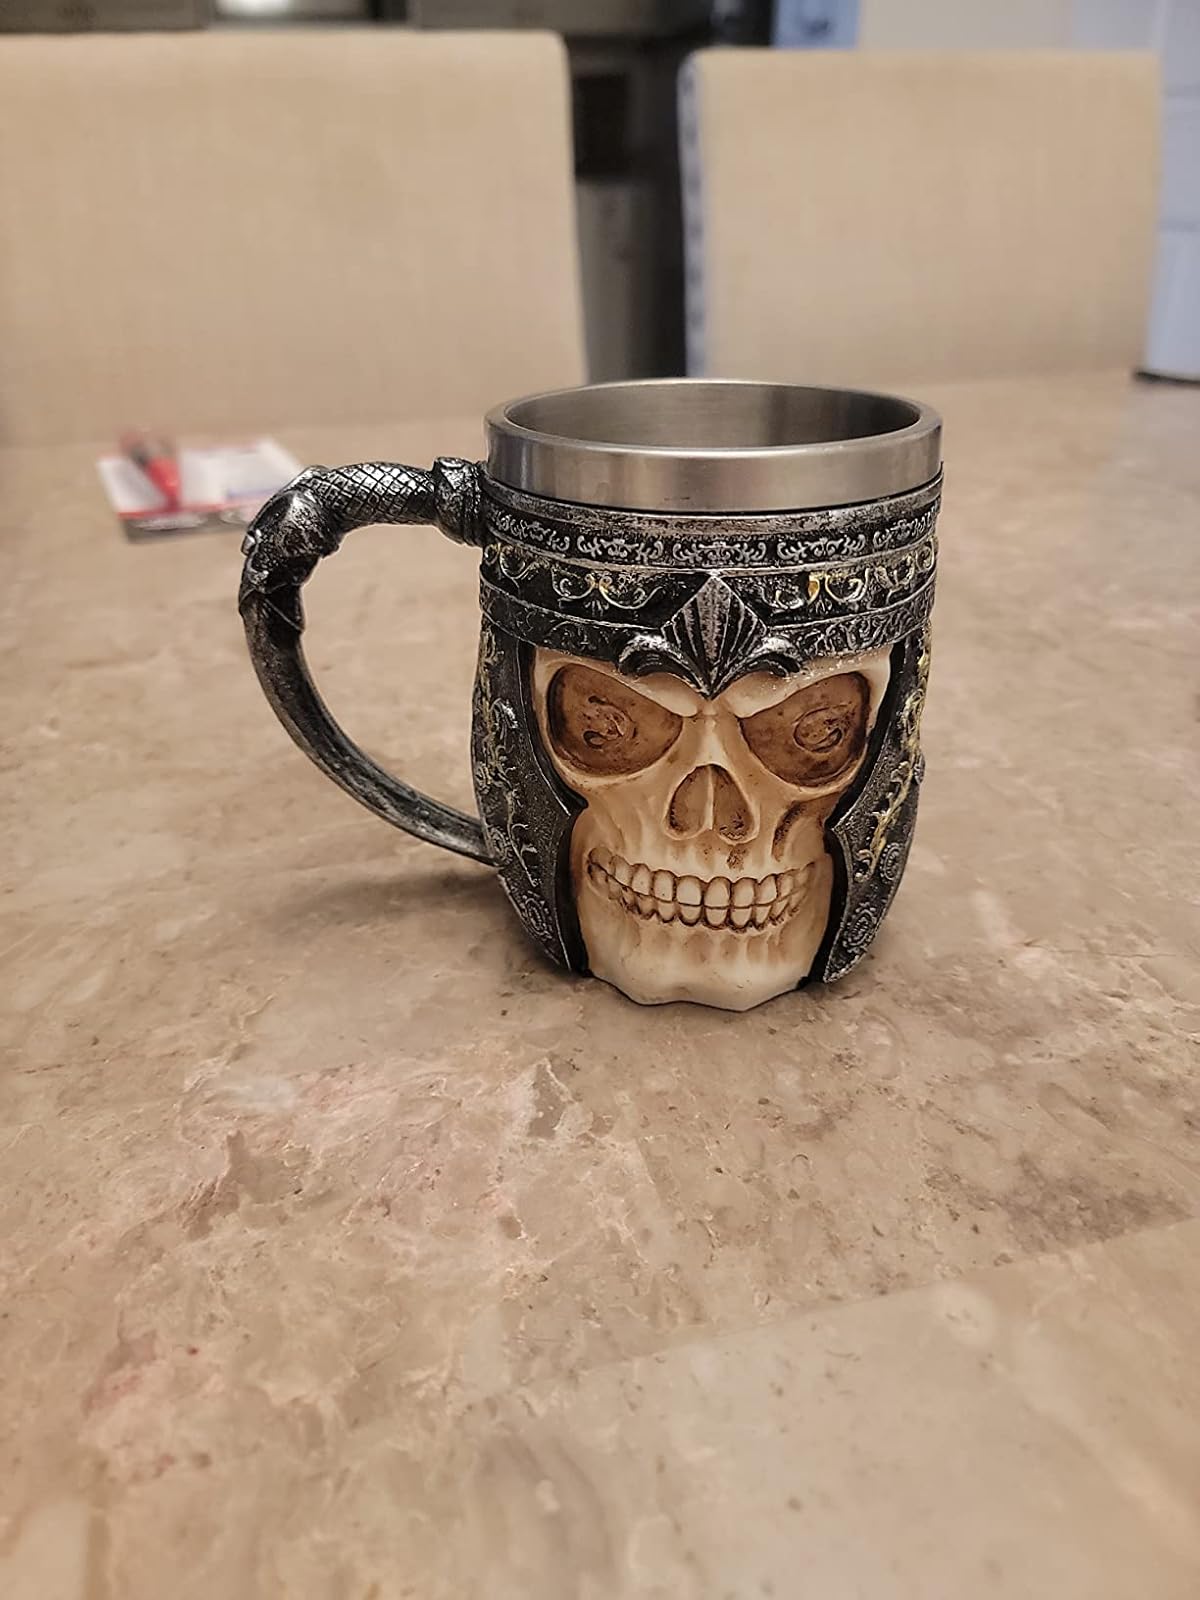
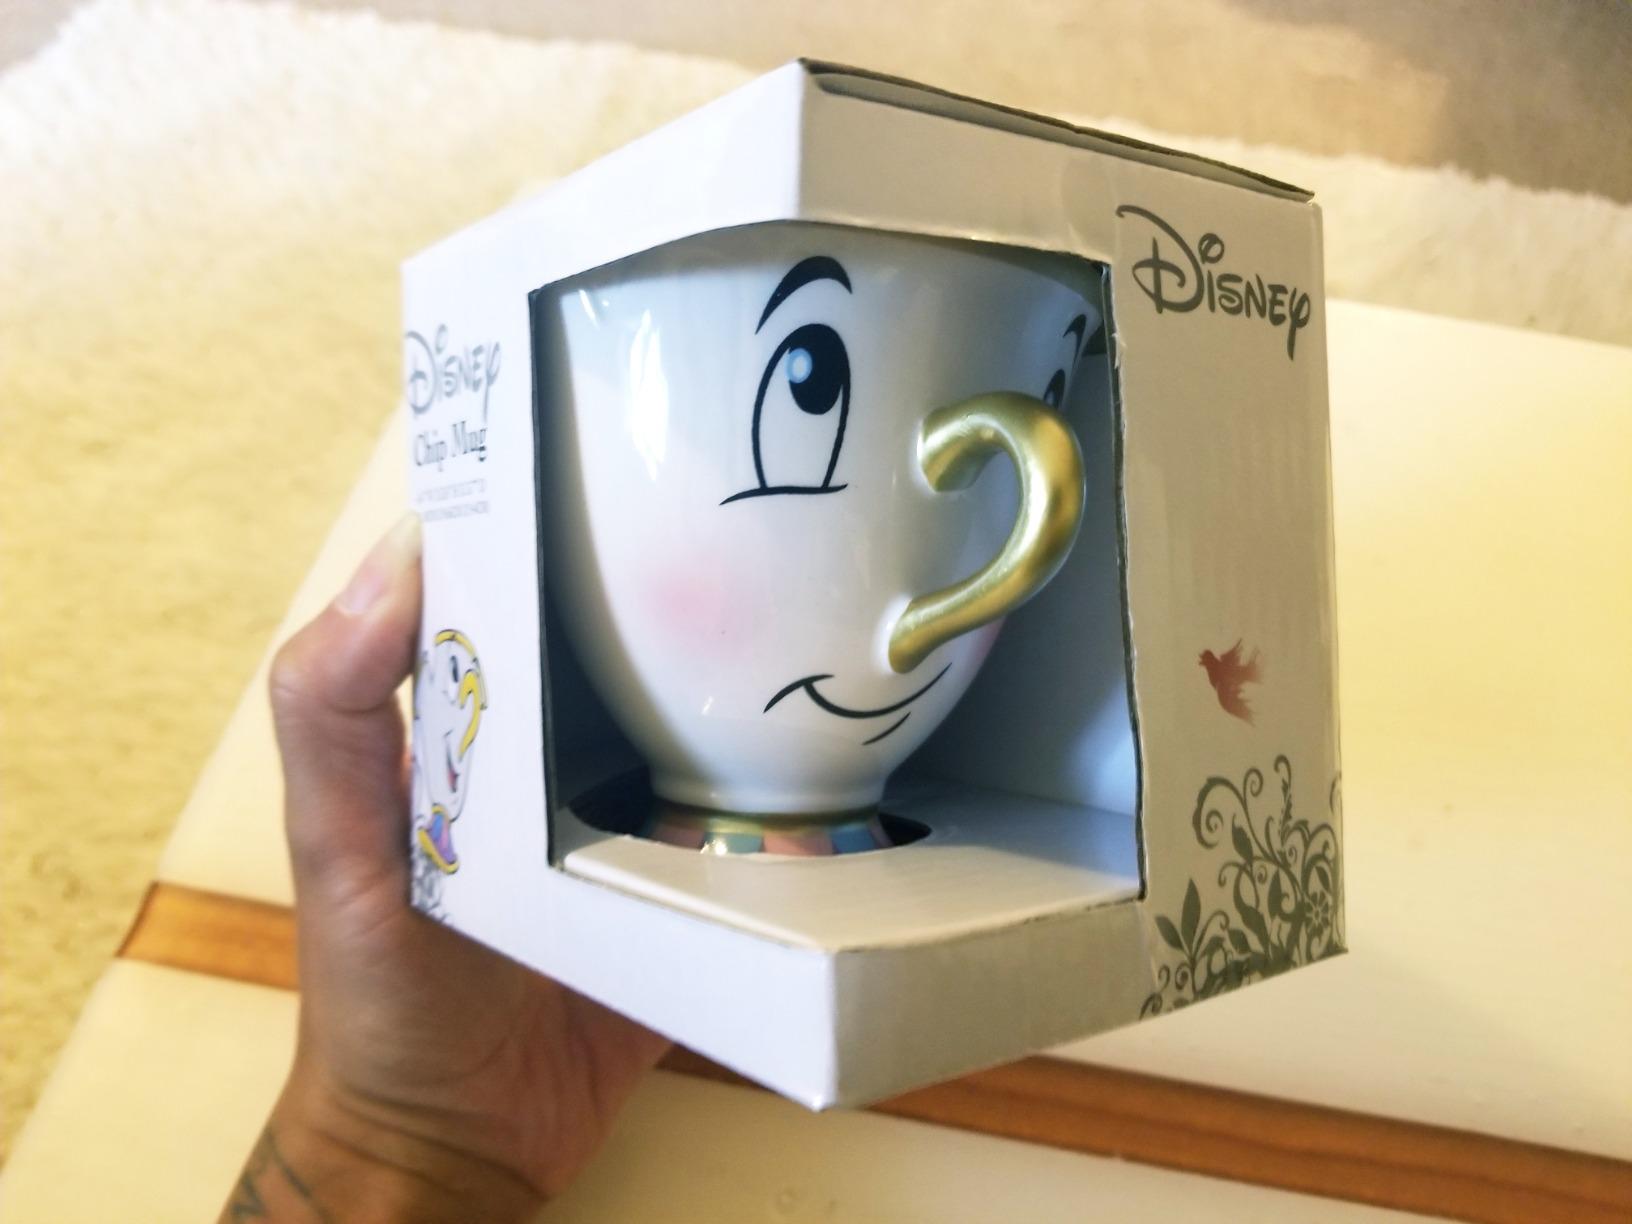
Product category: items_mug
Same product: no